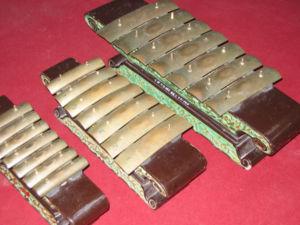
Le saron est un instrument de musique à percussion d'Indonésie. Il est constitué de sept barres de bronze placées sur un cadre de résonance appelé « rancak ». Il fait habituellement environ 20 cm de haut et est joué par un musicien assis sur le sol. C'est un des instruments de l'orchestre javanais gamelan. C'est une variété de métallophone, semblable à un xylophone.